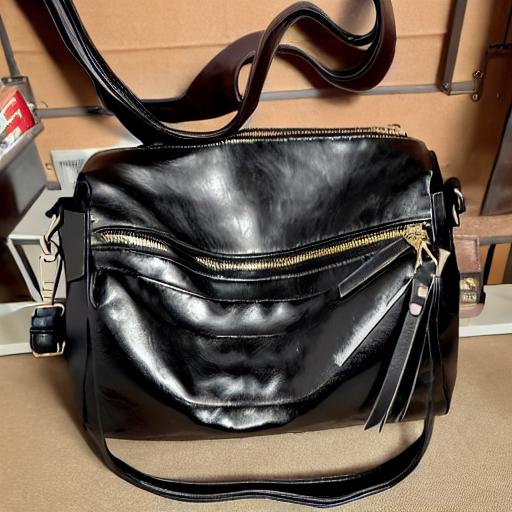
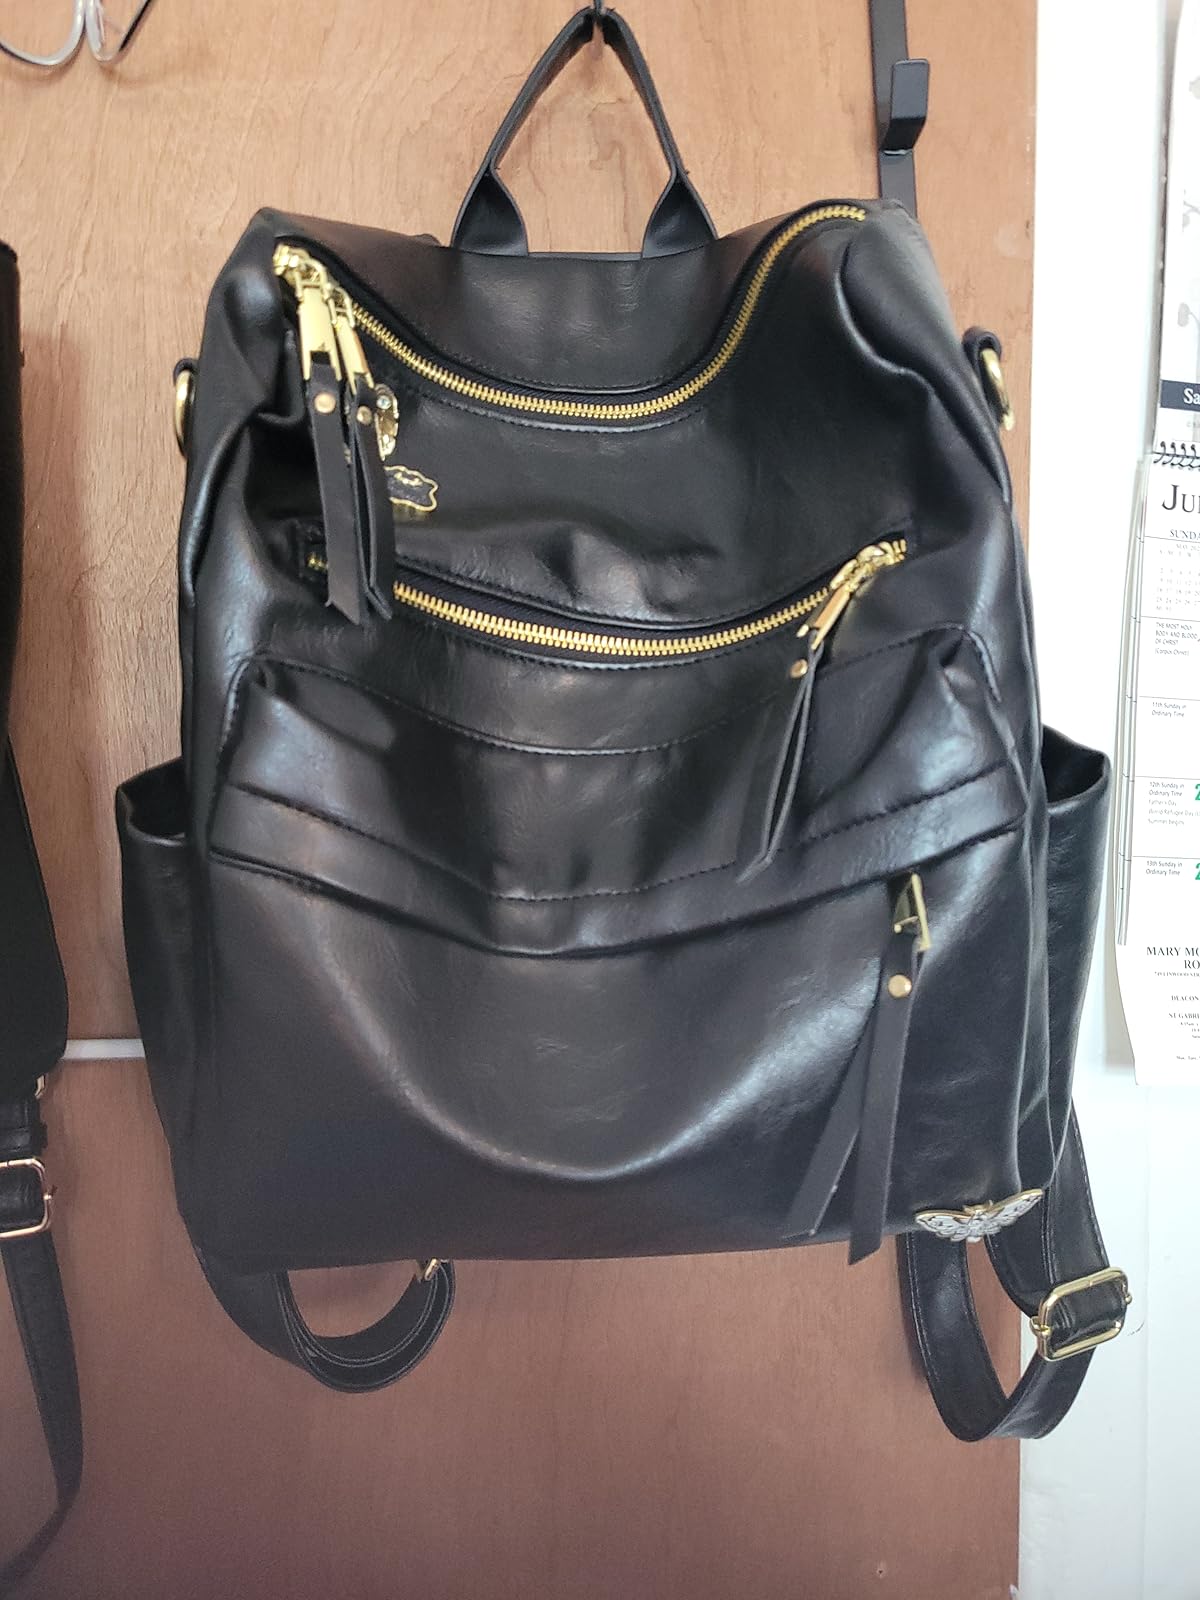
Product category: accessories_handbag
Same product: no